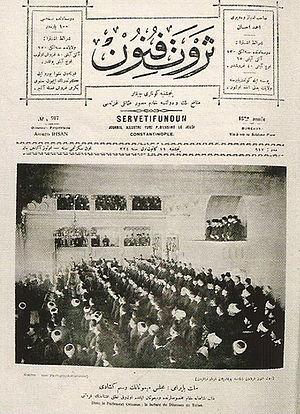
La couverture de Servetifunoun le 24 décembre 1908, annonçant la première réunion de l'assemblée de la deuxième période constitutionnelle ottomane.